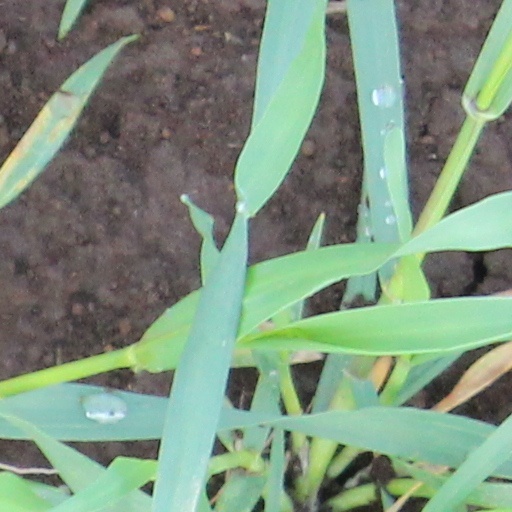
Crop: wheat